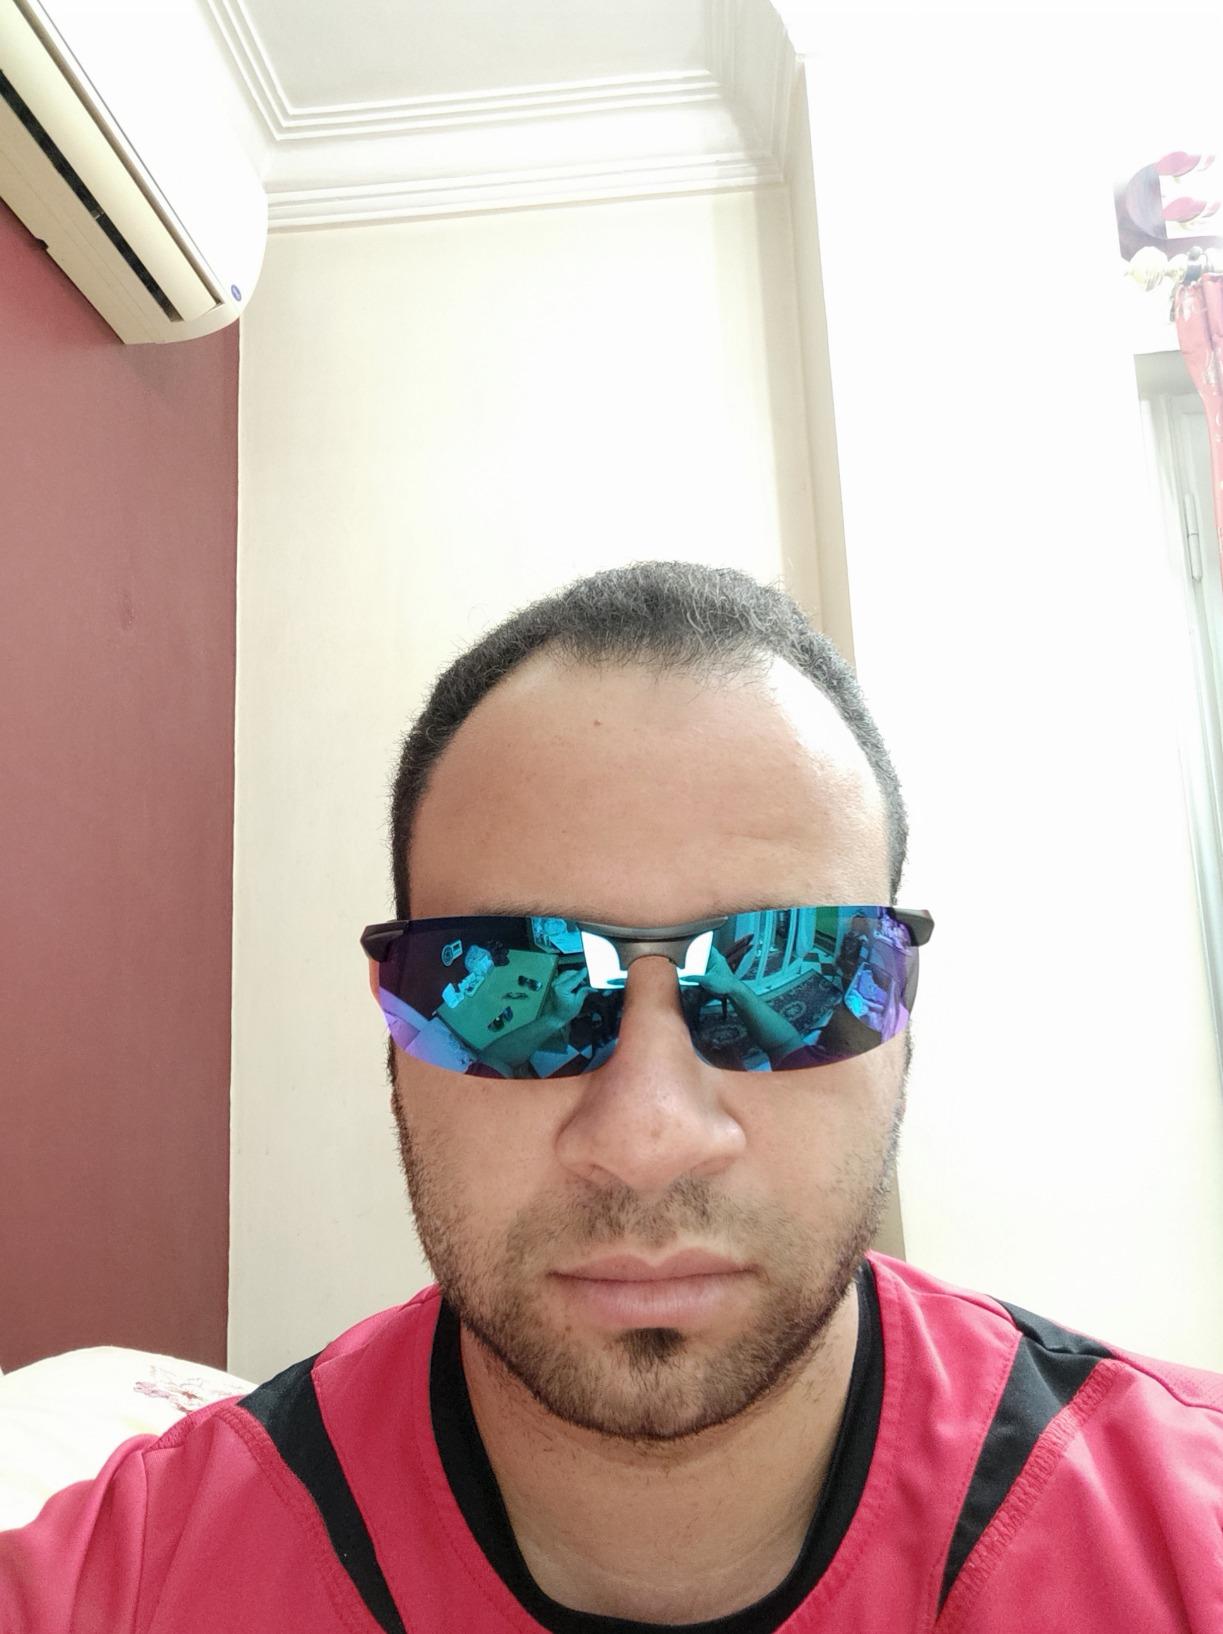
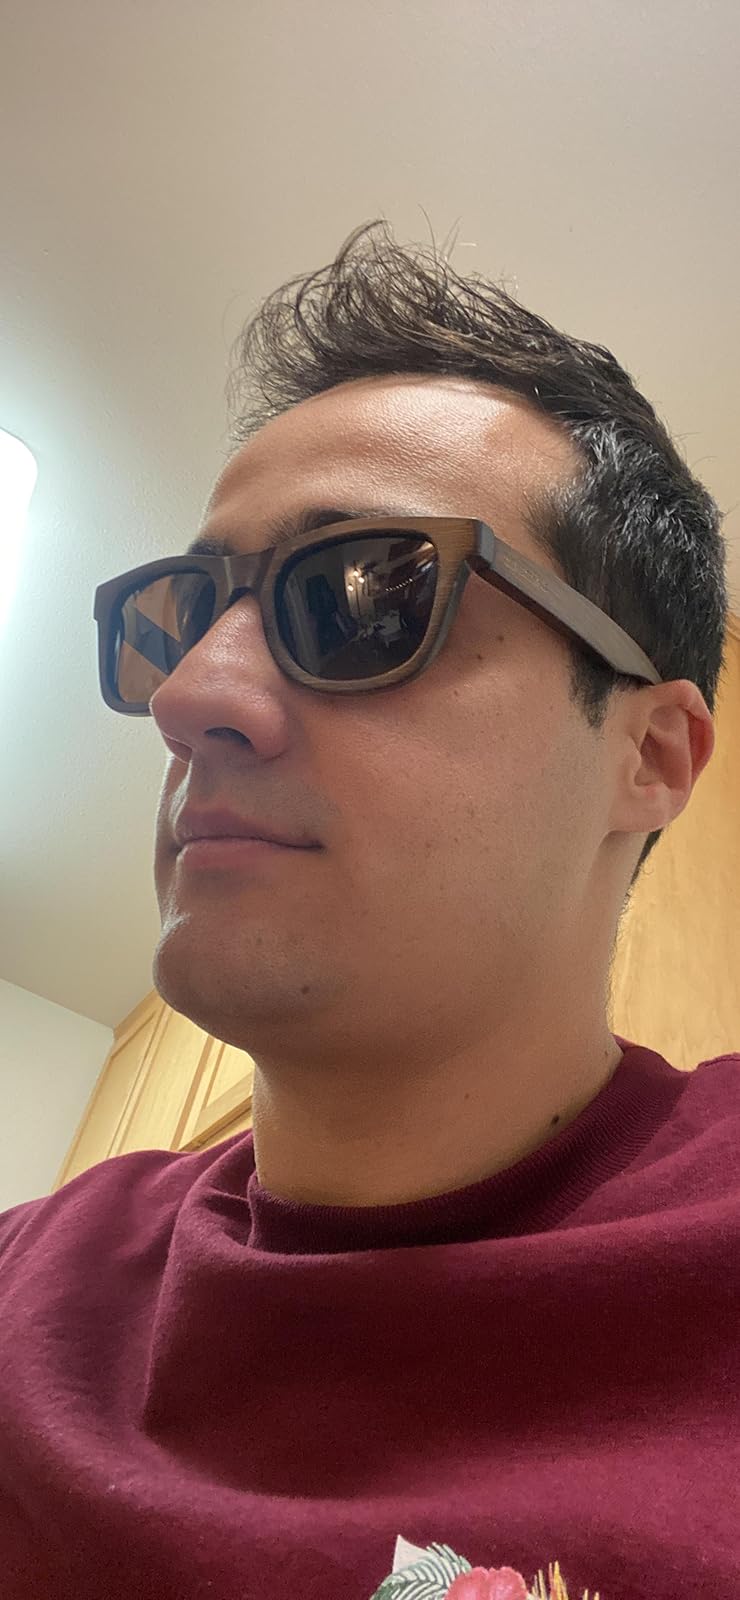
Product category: accessories_sunglasses
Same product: no